Awan (tribe)

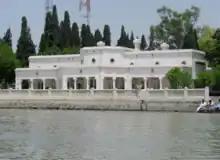
The Awan Palace was the residence of the Nawab of Kalabagh on the bank of the Indus

Jamal J. Elias notes that the Awans believe themselves to be of Arab origin, descended from Ali ibn Abu Talib and that the claim of Arab descent gives them "high status in the Indian Muslim environment".